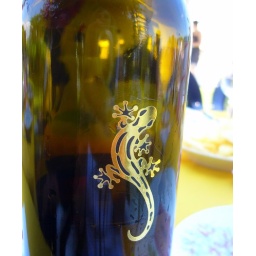
a Sunday afternoon in the sun under a tree reflected in an almost empty bottle of white wine from Lavaux vineyards